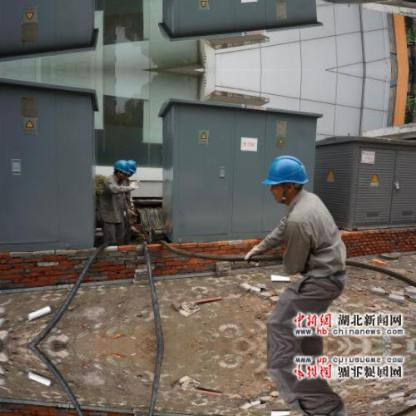
Objects in the image:
label: helmet
label: helmet
label: helmet